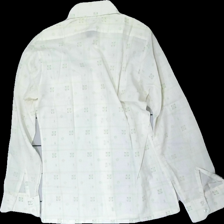
View: back
Type: Shirt
Category: Men
Brand: Not in the list
Brand text on label: permanent press
Colors: Yellow, Green
Material: 75% polyester 25% cotton
Pattern: Checkered print
Cut: Regular
Season: All
Trend: 70s
Stains: Major
Damage: gul
Damage 2: gul
Price range: <50
Recommended usage: Reuse
Description: skjorta med rutmönster och blommor över hela. gul, kan vara avsikt eller så har det blivit så vöver tid.